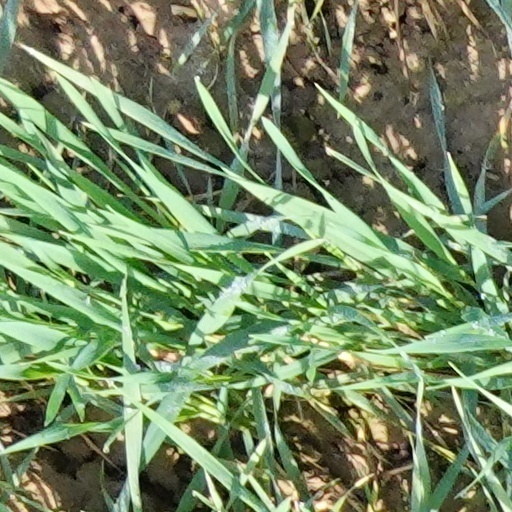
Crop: wheat